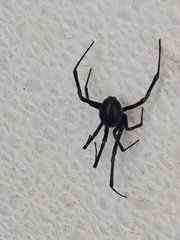
Species: Lactrodectus_hesperus